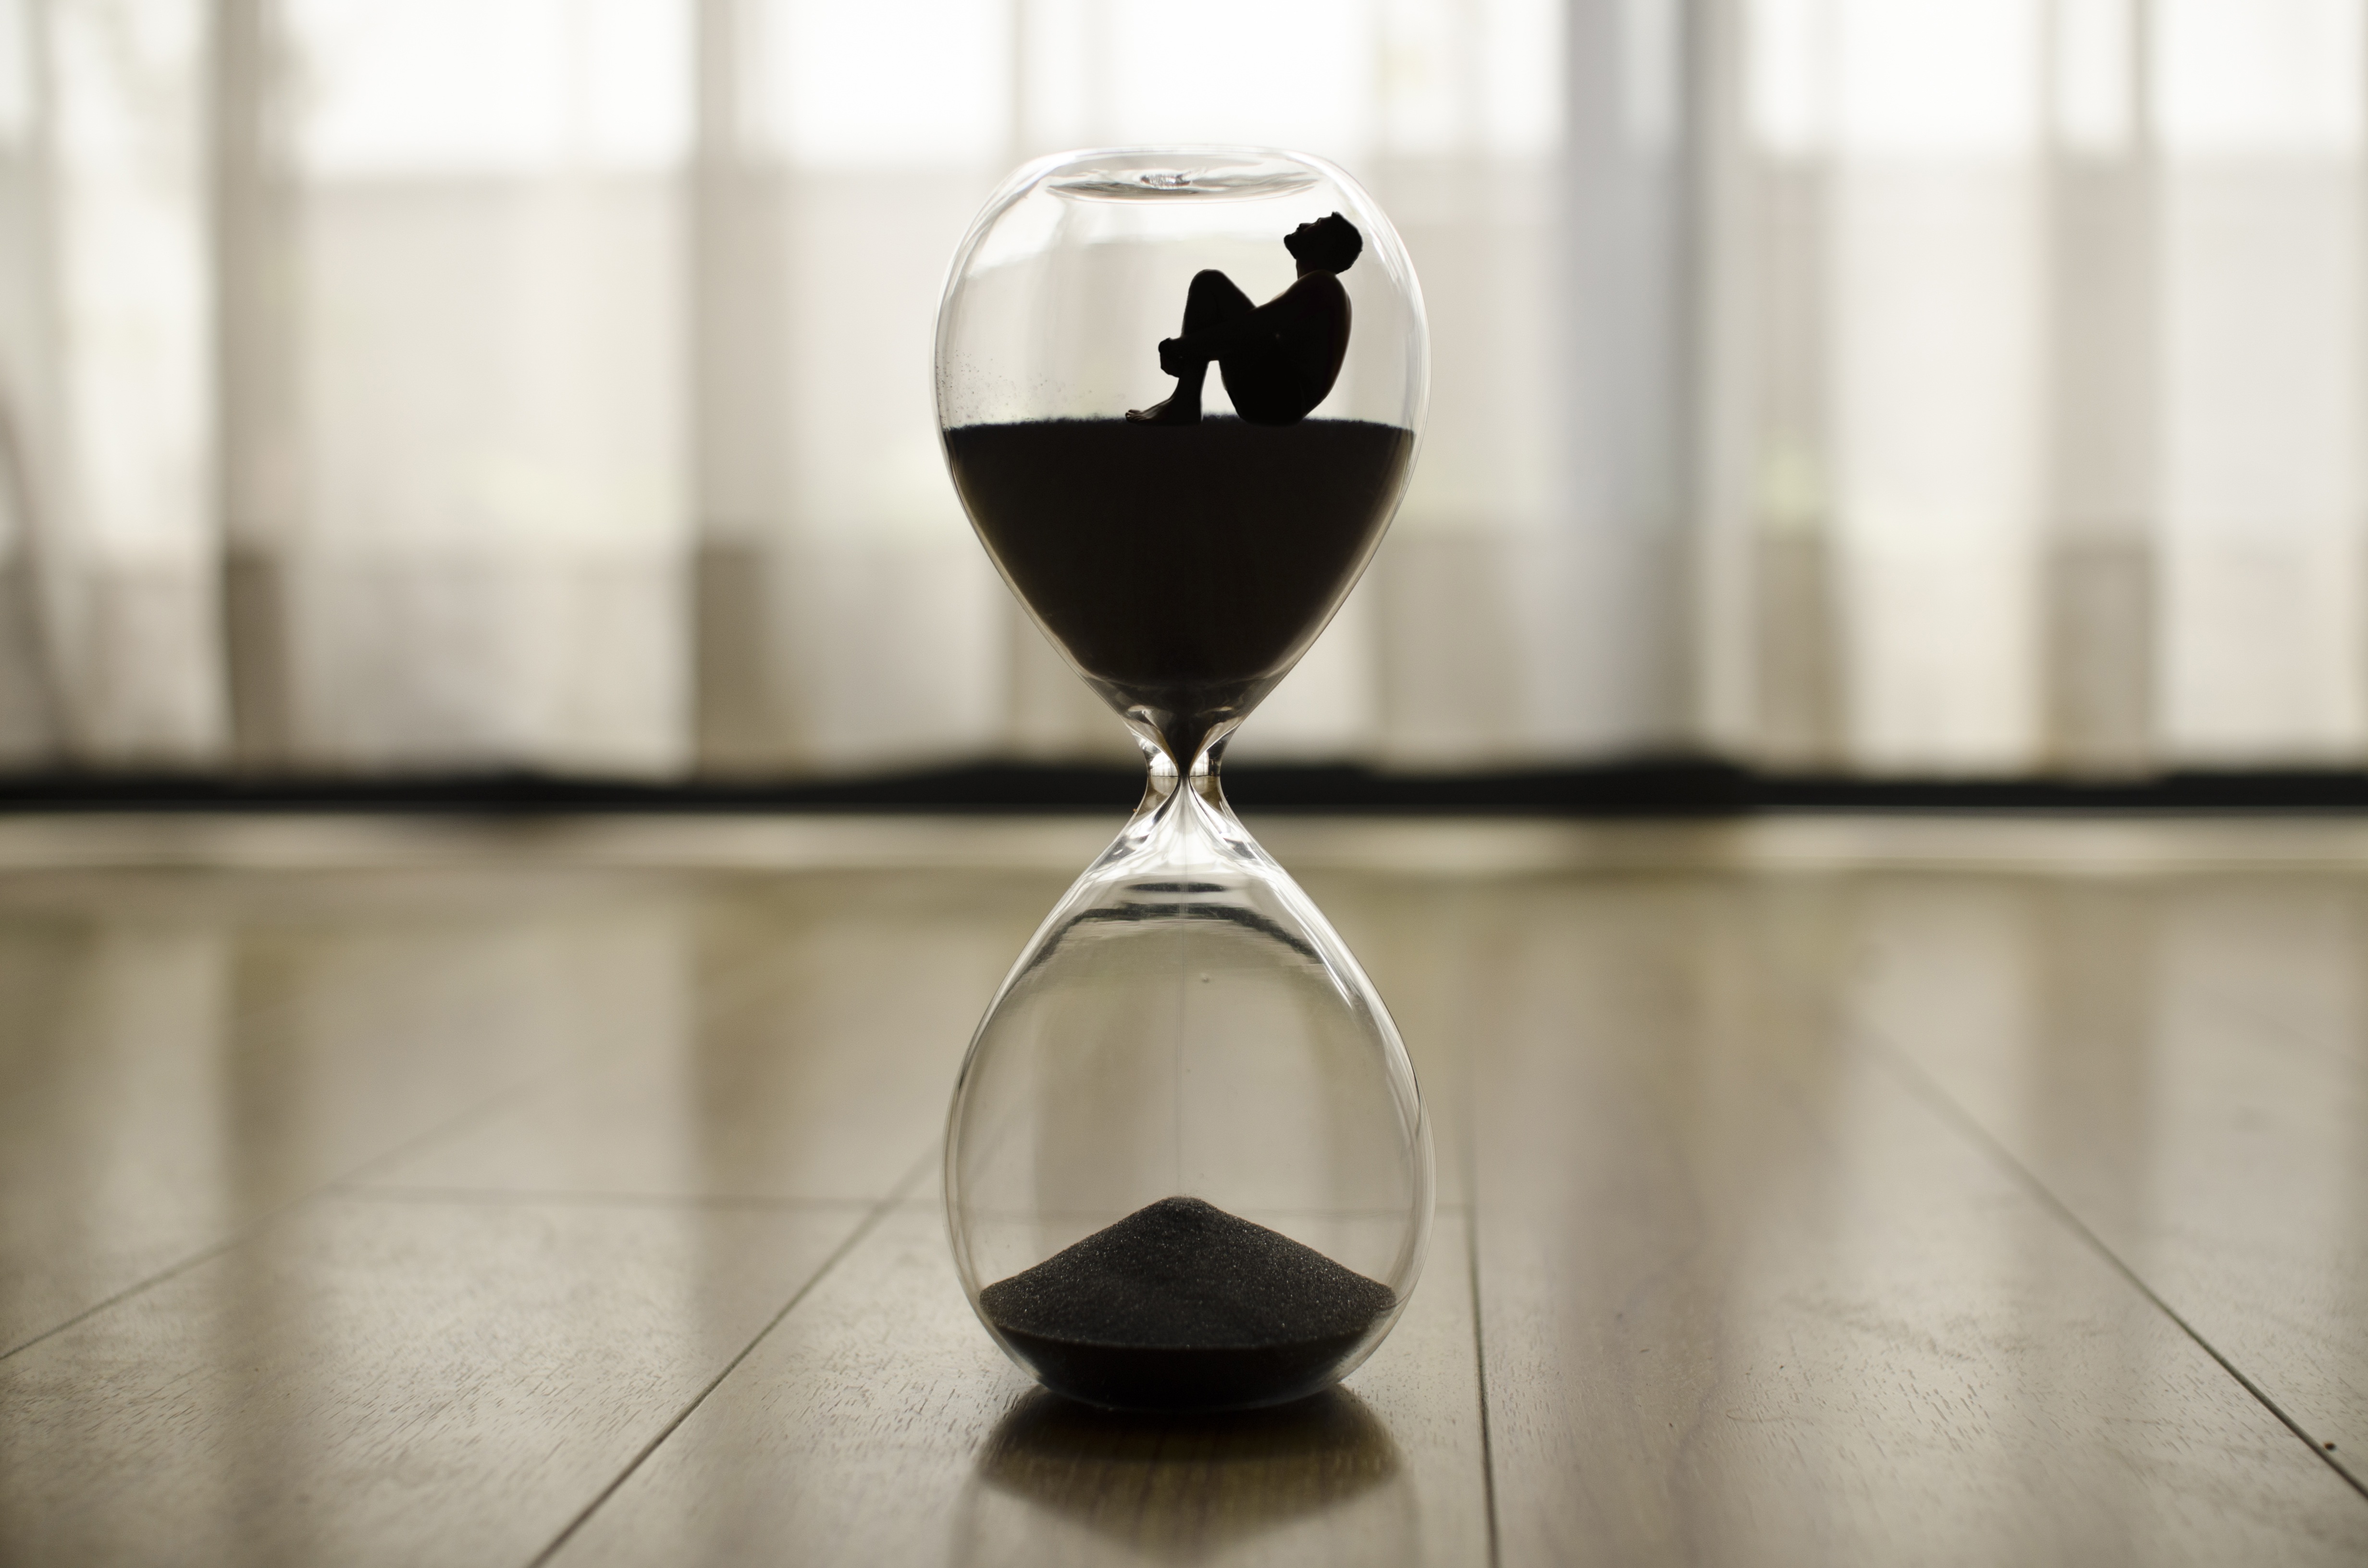
white, glass, clock, time, hour, black, wine glass, shape, hourglass, time clock, minutes, antique watch, stemware, passage of time, time wins